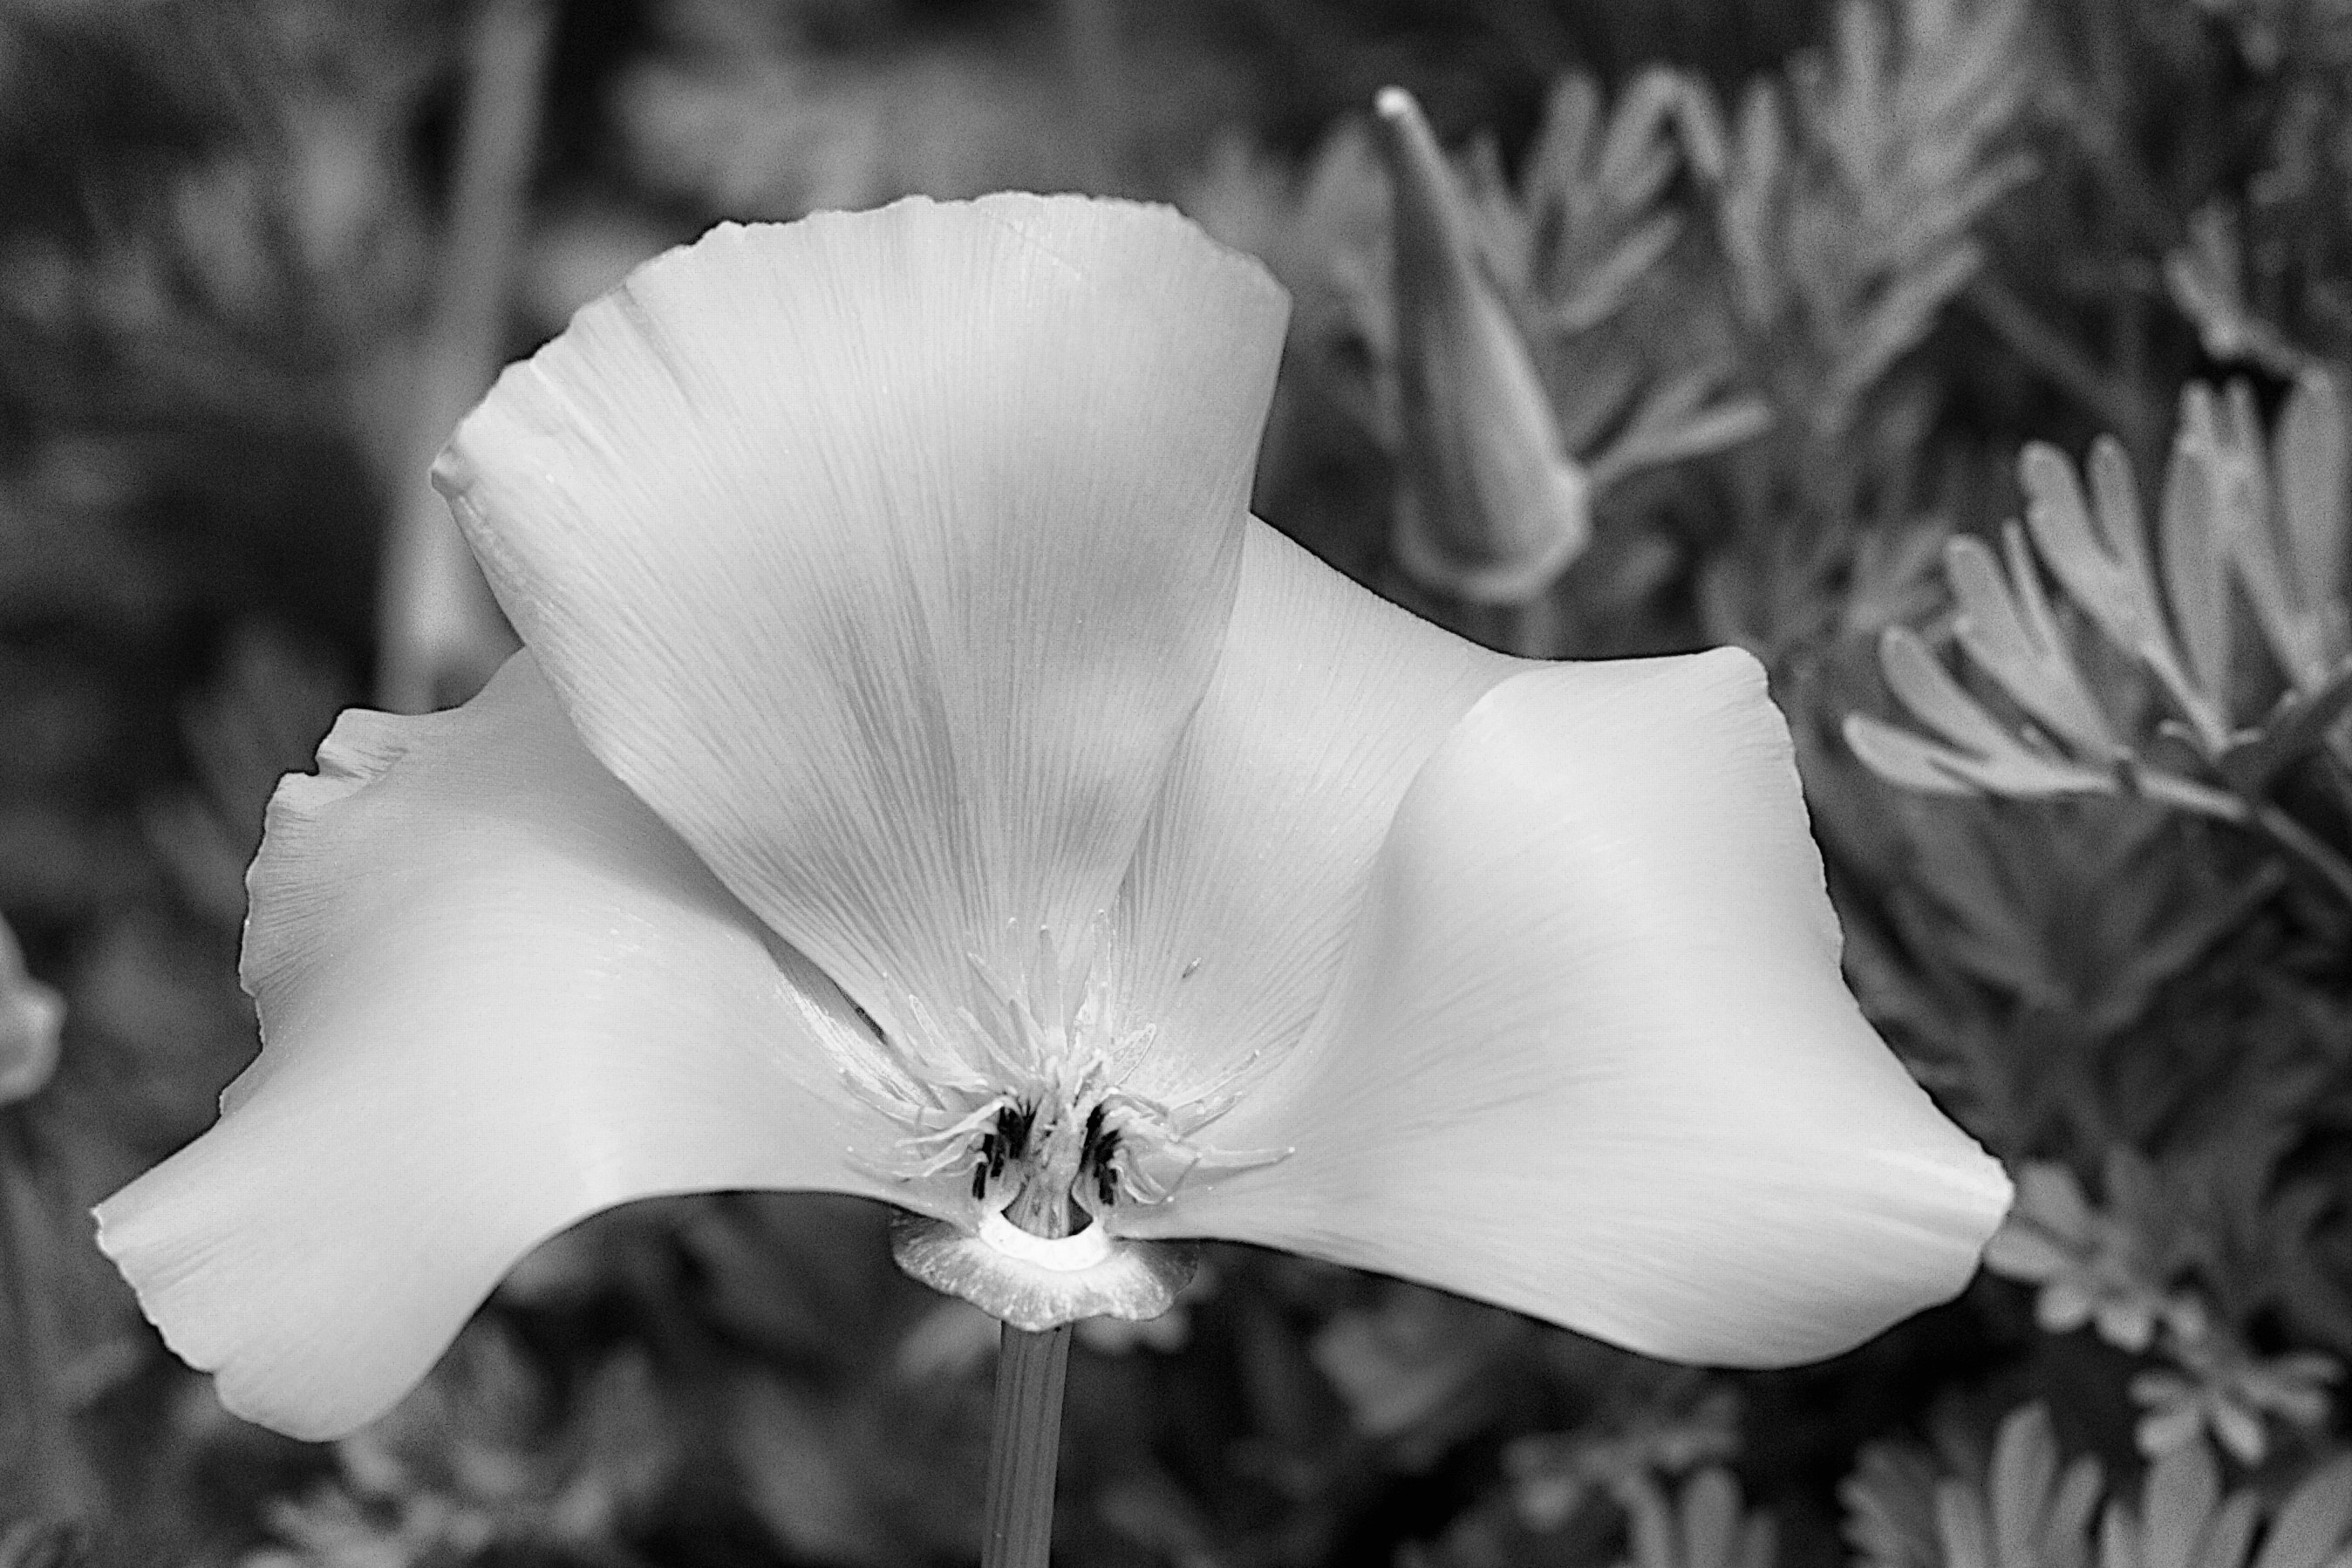
nature, blossom, black and white, plant, white, photography, leaf, flower, petal, botany, black, monochrome, flora, wildflower, close up, dailycreate, tdc815, macro photography, flowering plant, monochrome photography, plant stem, land plant